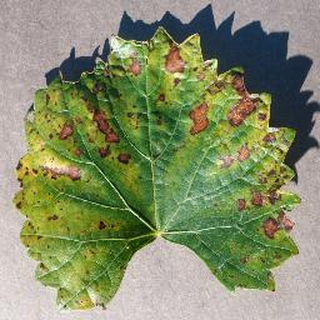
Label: grape_esca_black_measles